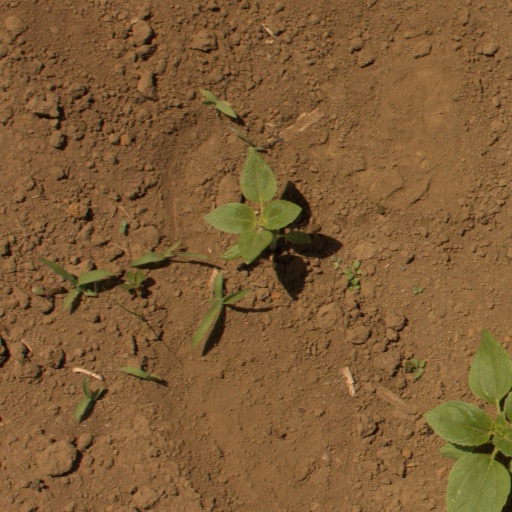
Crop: Jerusalem artichoke